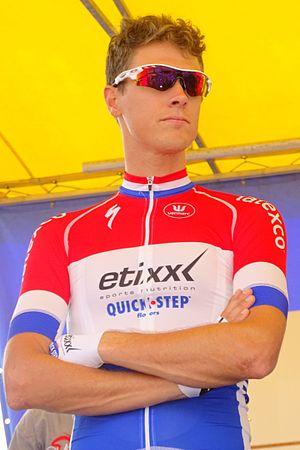
Reportage réalisé le mercredi 22 juillet à l'occasion du départ du Grand Prix Pino Cerami 2015 à Saint-Ghislain, Belgique.